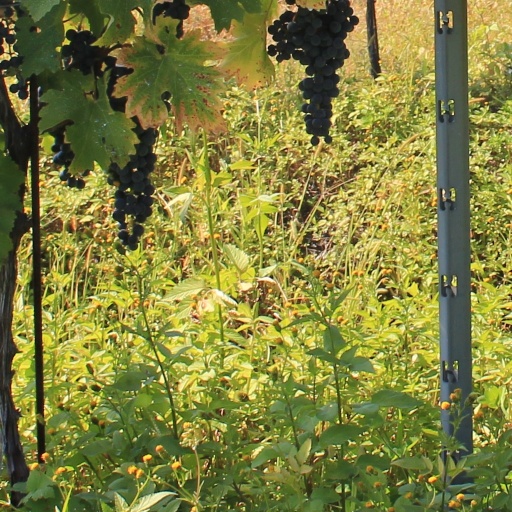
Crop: grape